First Amendment to the United States Constitution

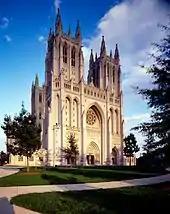
Washington National Cathedral, the Episcopal cathedral in Washington, D.C.

"Everson" used the metaphor of a wall of separation between church and state, derived from the correspondence of President Thomas Jefferson. It had been long established in the decisions of the Supreme Court, beginning with "Reynolds v. United States" (1878), when the Court reviewed the history of the early Republic in deciding the extent of the liberties of Mormons. Chief Justice Morrison Waite, who consulted the historian George Bancroft, also discussed at some length the "Memorial and Remonstrance against Religious Assessments" by James Madison, who drafted the First Amendment; Madison used the metaphor of a "great barrier".